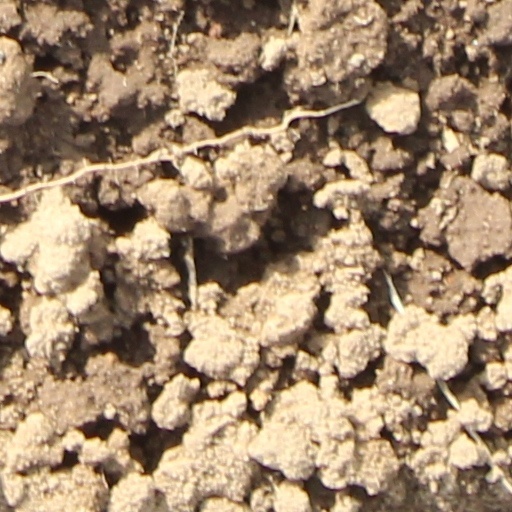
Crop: wheat